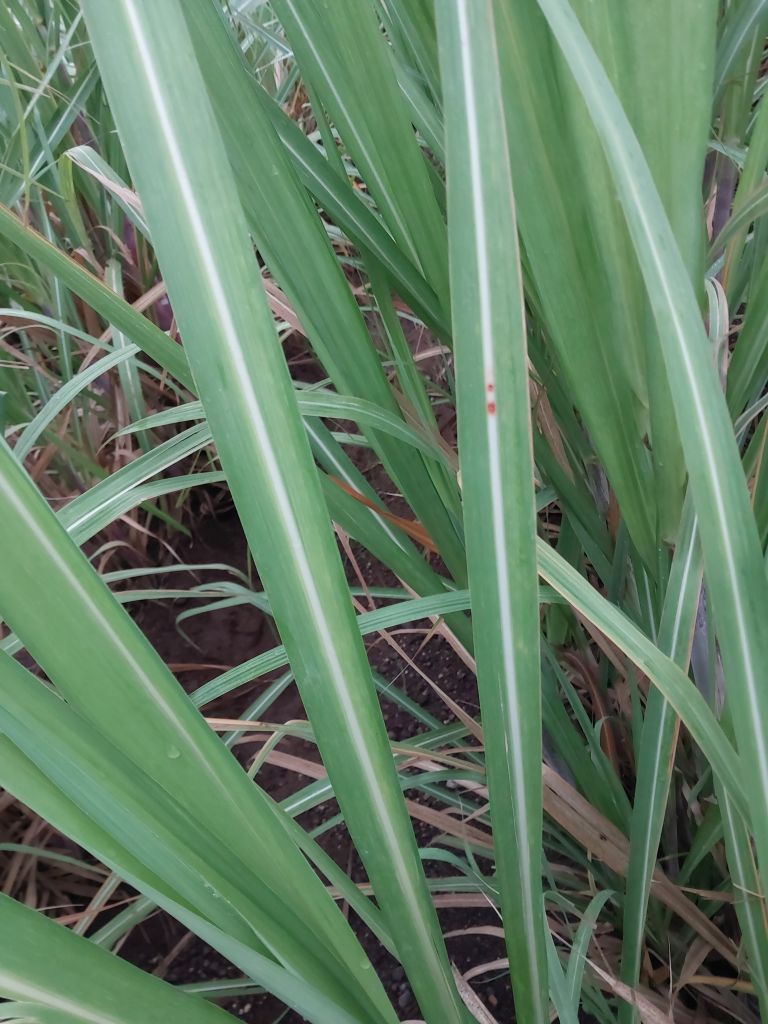
Label: Brown Spot